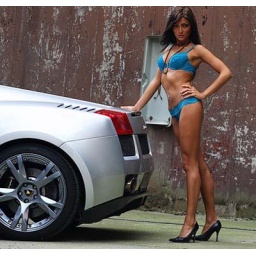
Super sexy girl in blue lingerie with Lamborghini Gallardo.